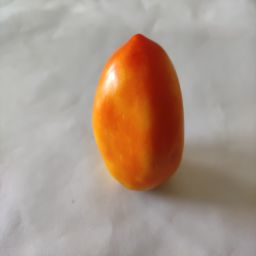
Crop: Tomato
Quality: Ripe